TK-80

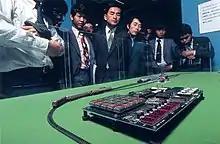
"TK-80" demonstrated controlling a model train at "Bit-INN"

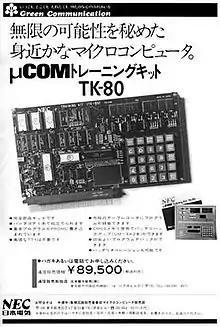
Advert in "Transistor Gijutsu" Sep.1976. "The closest microcomputer with unlimited potential." The price includes shipping cost.

The TK-80 came out on August 3, 1976. It was priced at 88,500 yen, an engineer's section manager could approve at that time. NEC had opened a support center ("Bit-INN") at the Akihabara Radio Kaikan on September 13, 1976. They found many machines were sold to not only electrical engineers but also businessmen, hobbyists and students. The TK-80 was sold more than 2,000 units per month, despite 200 units expected.